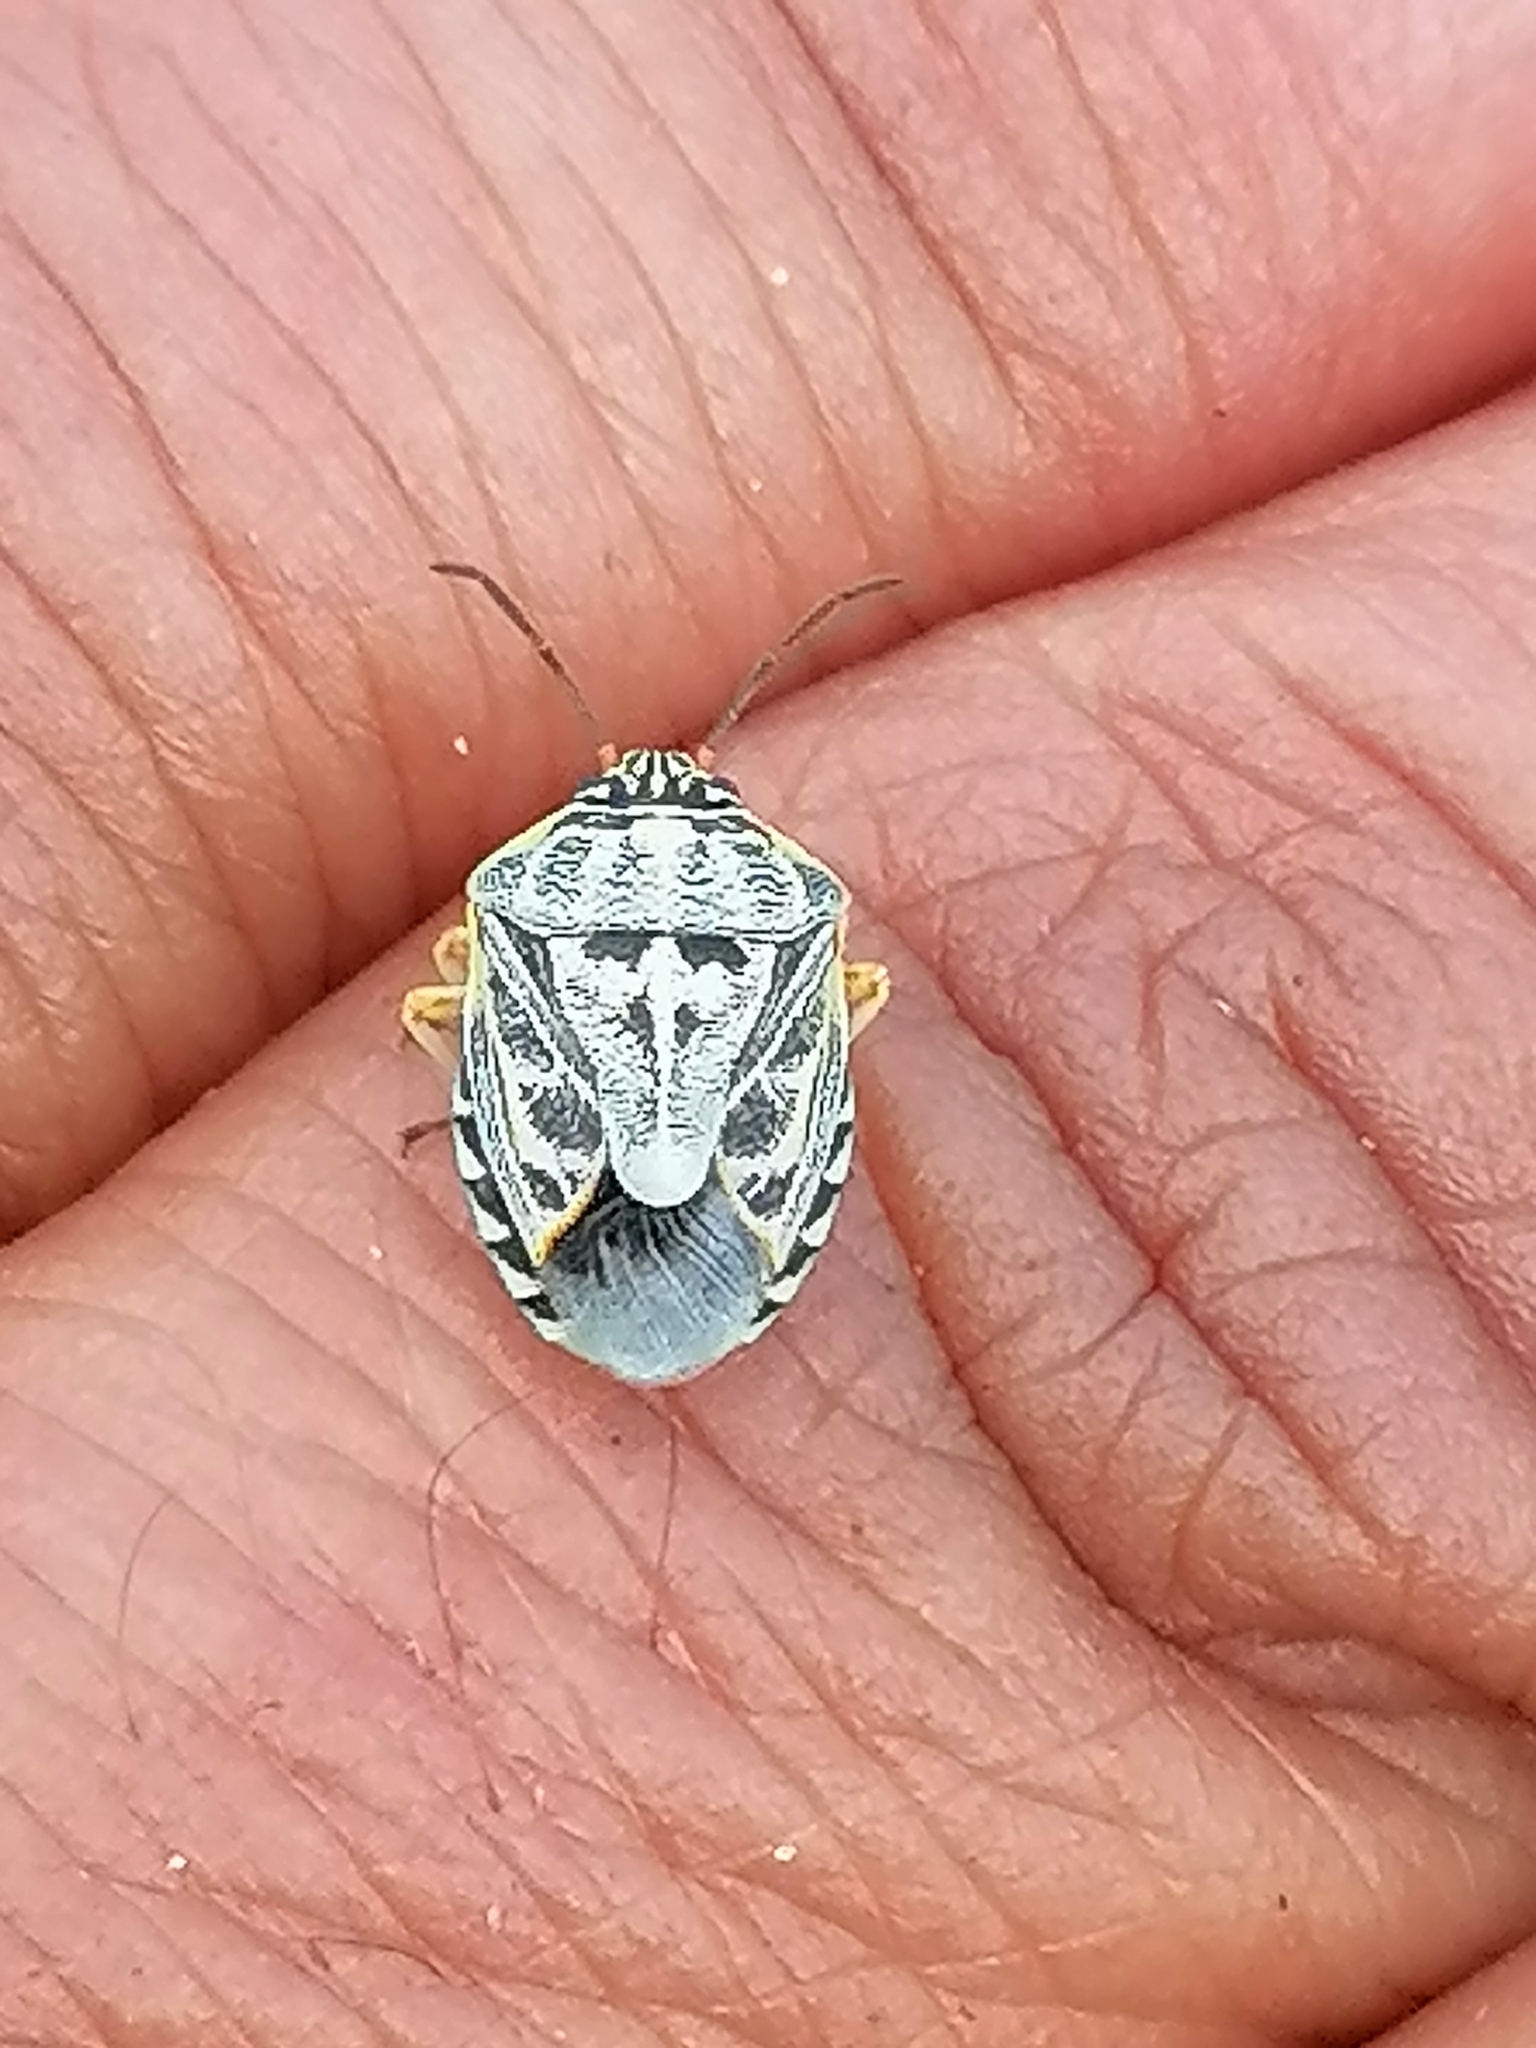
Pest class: stink_bug